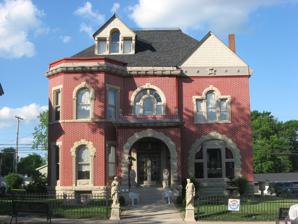
Building: Oram Nincehelser House
Country: United States of America
Year built: 1893
Historic house in Ohio, United States United States historic place Dr. Nincehelser House U.S. National Register of Historic Places Front of the house Show map of Ohio Show map of the United States Location 28 N. Main St., Mechanicsburg , Ohio Coordinates 40°4′22.5″N 83°33′24″W / 40.072917°N 83.55667°W / 40.072917; -83.55667 Area Less than 1 acre (0.40 ha) Built 1893 ( 1893 ) Architectural style Queen Anne MPS Mechanicsburg MRA NRHP reference No. 85001889 Added to NRHP August 29, 1985 The Oram Nincehelser House is a historic residence in the village of Mechanicsburg , Ohio , United States .  Built for a nineteenth-century local doctor, it has been named a historic site because of its distinctive architecture. Oram Nincehelser Born in Pennsylvania, John Nincehelser married the former Hannah Longabough, and after moving from state to state for a number of years, the Nincehelsers settled in Wayne Township in Champaign County, Ohio , near the community of Cable .  Four children were born to their union, of which the youngest who survived to adulthood was their son Oram A. Nicehelser.  The family were members of the Methodist Episcopal Church . In adulthood, Oram became a physician , opening a practice in 1887 and continuing for more than thirty years; during his first six years, he engaged in partnership with a neighbor, Dr. J.H. Clark, but they later operated separate practices. Nincehelser was active in the local Masonic organizations; he was an officer for one of Mechanicsburg's two Masonic lodges, and he was a member of a Scottish Rite 32° club. By the 1890s, Nincehelser's practice had made him a wealthy man; Mechanicsburg's growth was attracting many professionals, and he was one of at least three physicians active in the community. Accordingly, after marrying a woman from New York City , he arranged for the construction of a large Queen Anne-style house on Main Street just north of downtown Mechanicsburg.  The magnificent new residence was built primarily to impress his new bride, but the couple did not live long in the house: Mrs. Nincehelser deserted her husband after just a few years of marriage. In later years, the original meeting hall of Mechanicsburg's Odd Fellows lodge burned, and Nincehelser sold his home to them in 1931; he had lived alone in the house since his wife left him. Architecture The Nincehelser House is a large residence built primarily in the Queen Anne style, but it includes other stylistic elements, such as a main entrance recessed from the facade, stained glass windows, and a Palladian window . Built of brick with assorted stone elements, the house rests on a stone foundation and is covered with a slate roof. Uniformity is absent from the design; the primarily hipped roof of the two-and-a-half- story residence comprises multiple components, the overall floor plan is asymmetrical, and the windows are of diverse shapes and sizes. Preservation In 1985, the Oram Nincehelser House was listed on the National Register of Historic Places , qualifying both because of its architecture and because of its place as the home of a prominent local citizen.  It was one of numerous Mechanicsburg properties (largely houses) listed on the National Register at the same time as part of a multiple property submission ; a historic district designation had been considered, but it was rejected because the historic properties were scattered among many more non-historic properties. Among the other newly designated properties were the John H. Clark House and the Demand-Gest House , homes of Nincehelser's medical colleagues located in the same block of North Main. References